South Andaman district

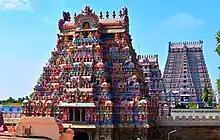
Sri Vettimalai Mutugan temple in Sri Vijaya Puram

Hinduism is followed by majority of the people in South Andaman district. Christianity and Islam are followed by a considerable population.